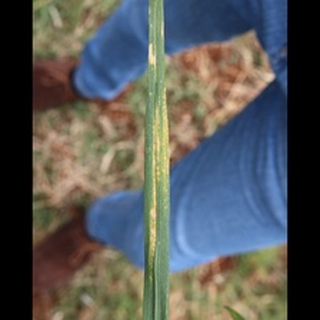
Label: wheat_black_rust